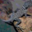
Label: lizard